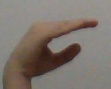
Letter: jeem